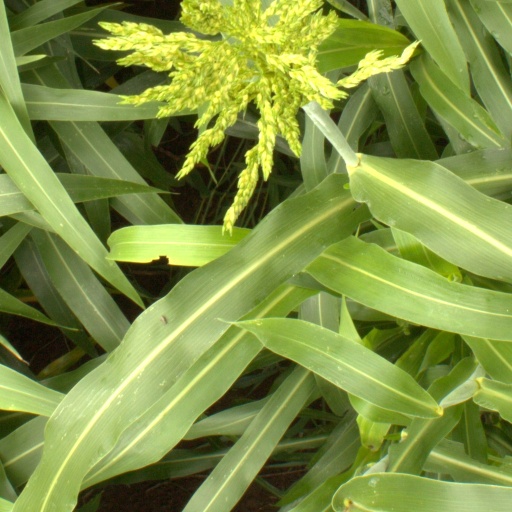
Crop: sorghum